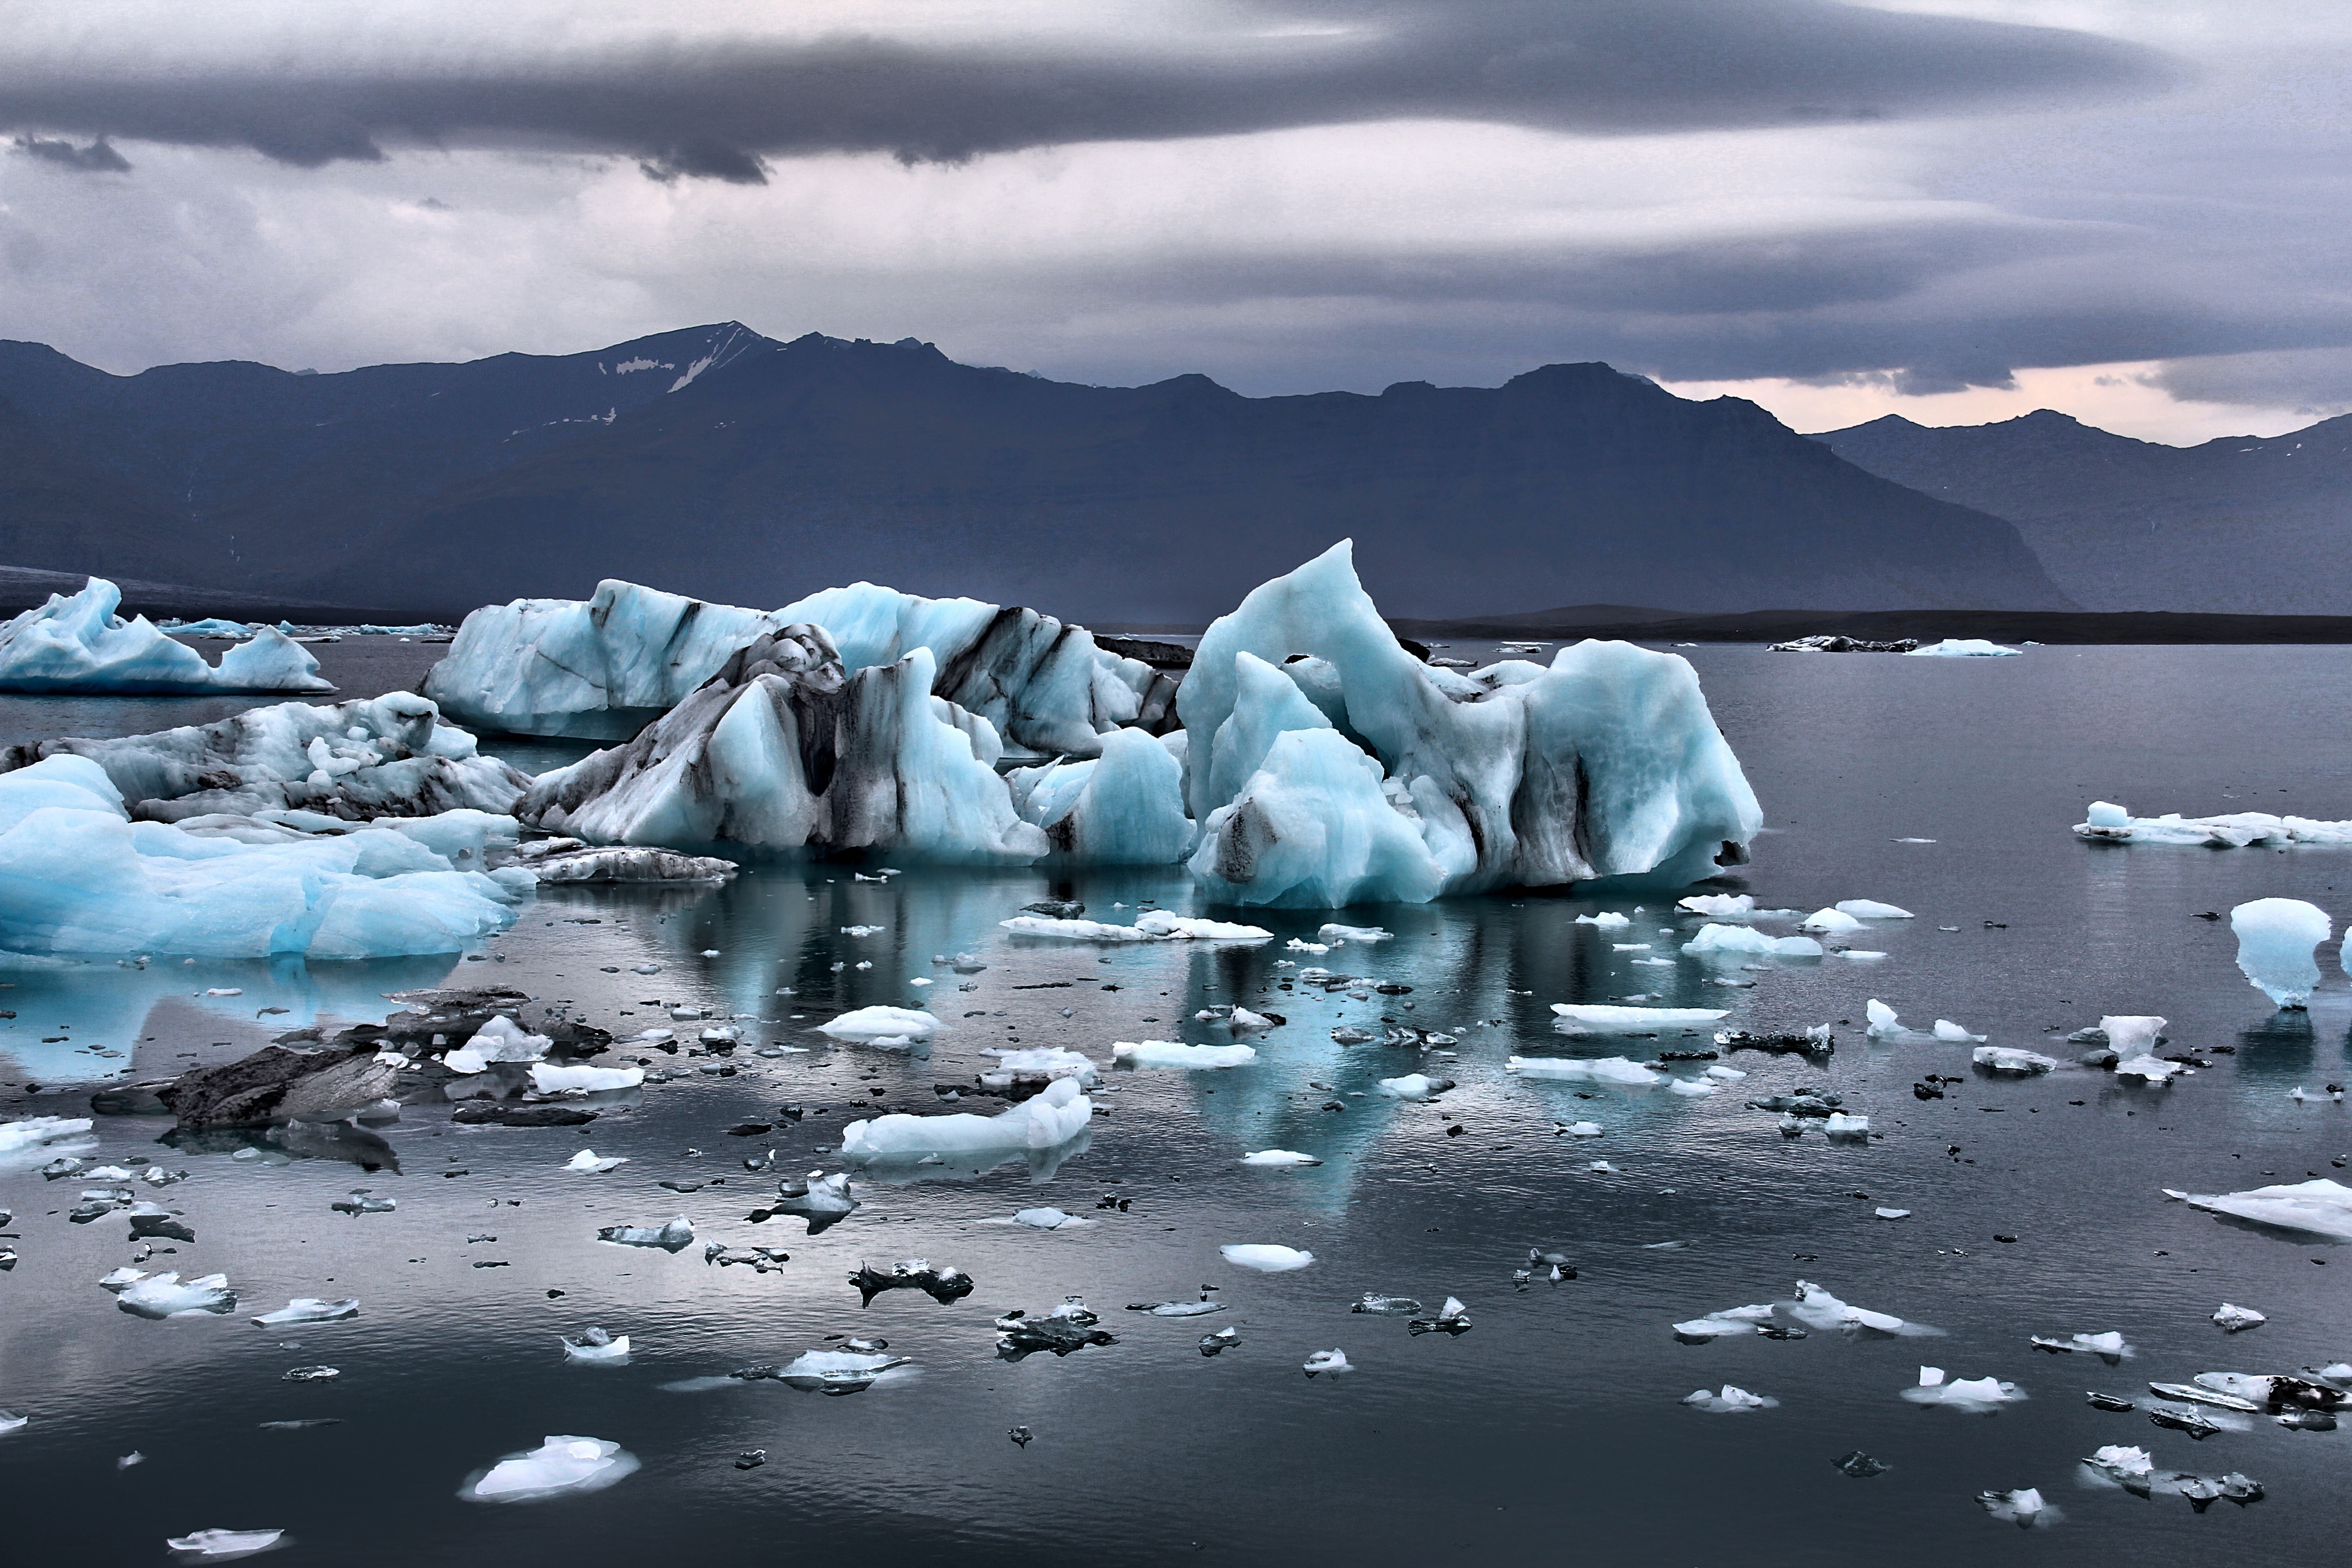
landscape, sea, water, outdoor, ocean, mountain, snow, cold, winter, lake, ice, reflection, glacier, scenery, arctic, iceberg, clouds, mountain lake, melting, freezing, arctic ocean, mountains landscape, glacial landform, ice cap, sea ice